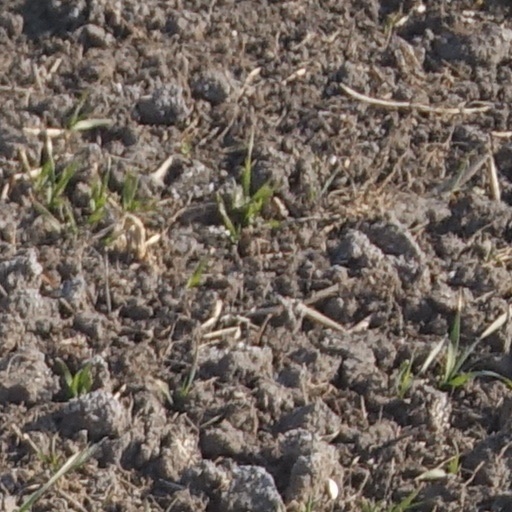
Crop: wheat